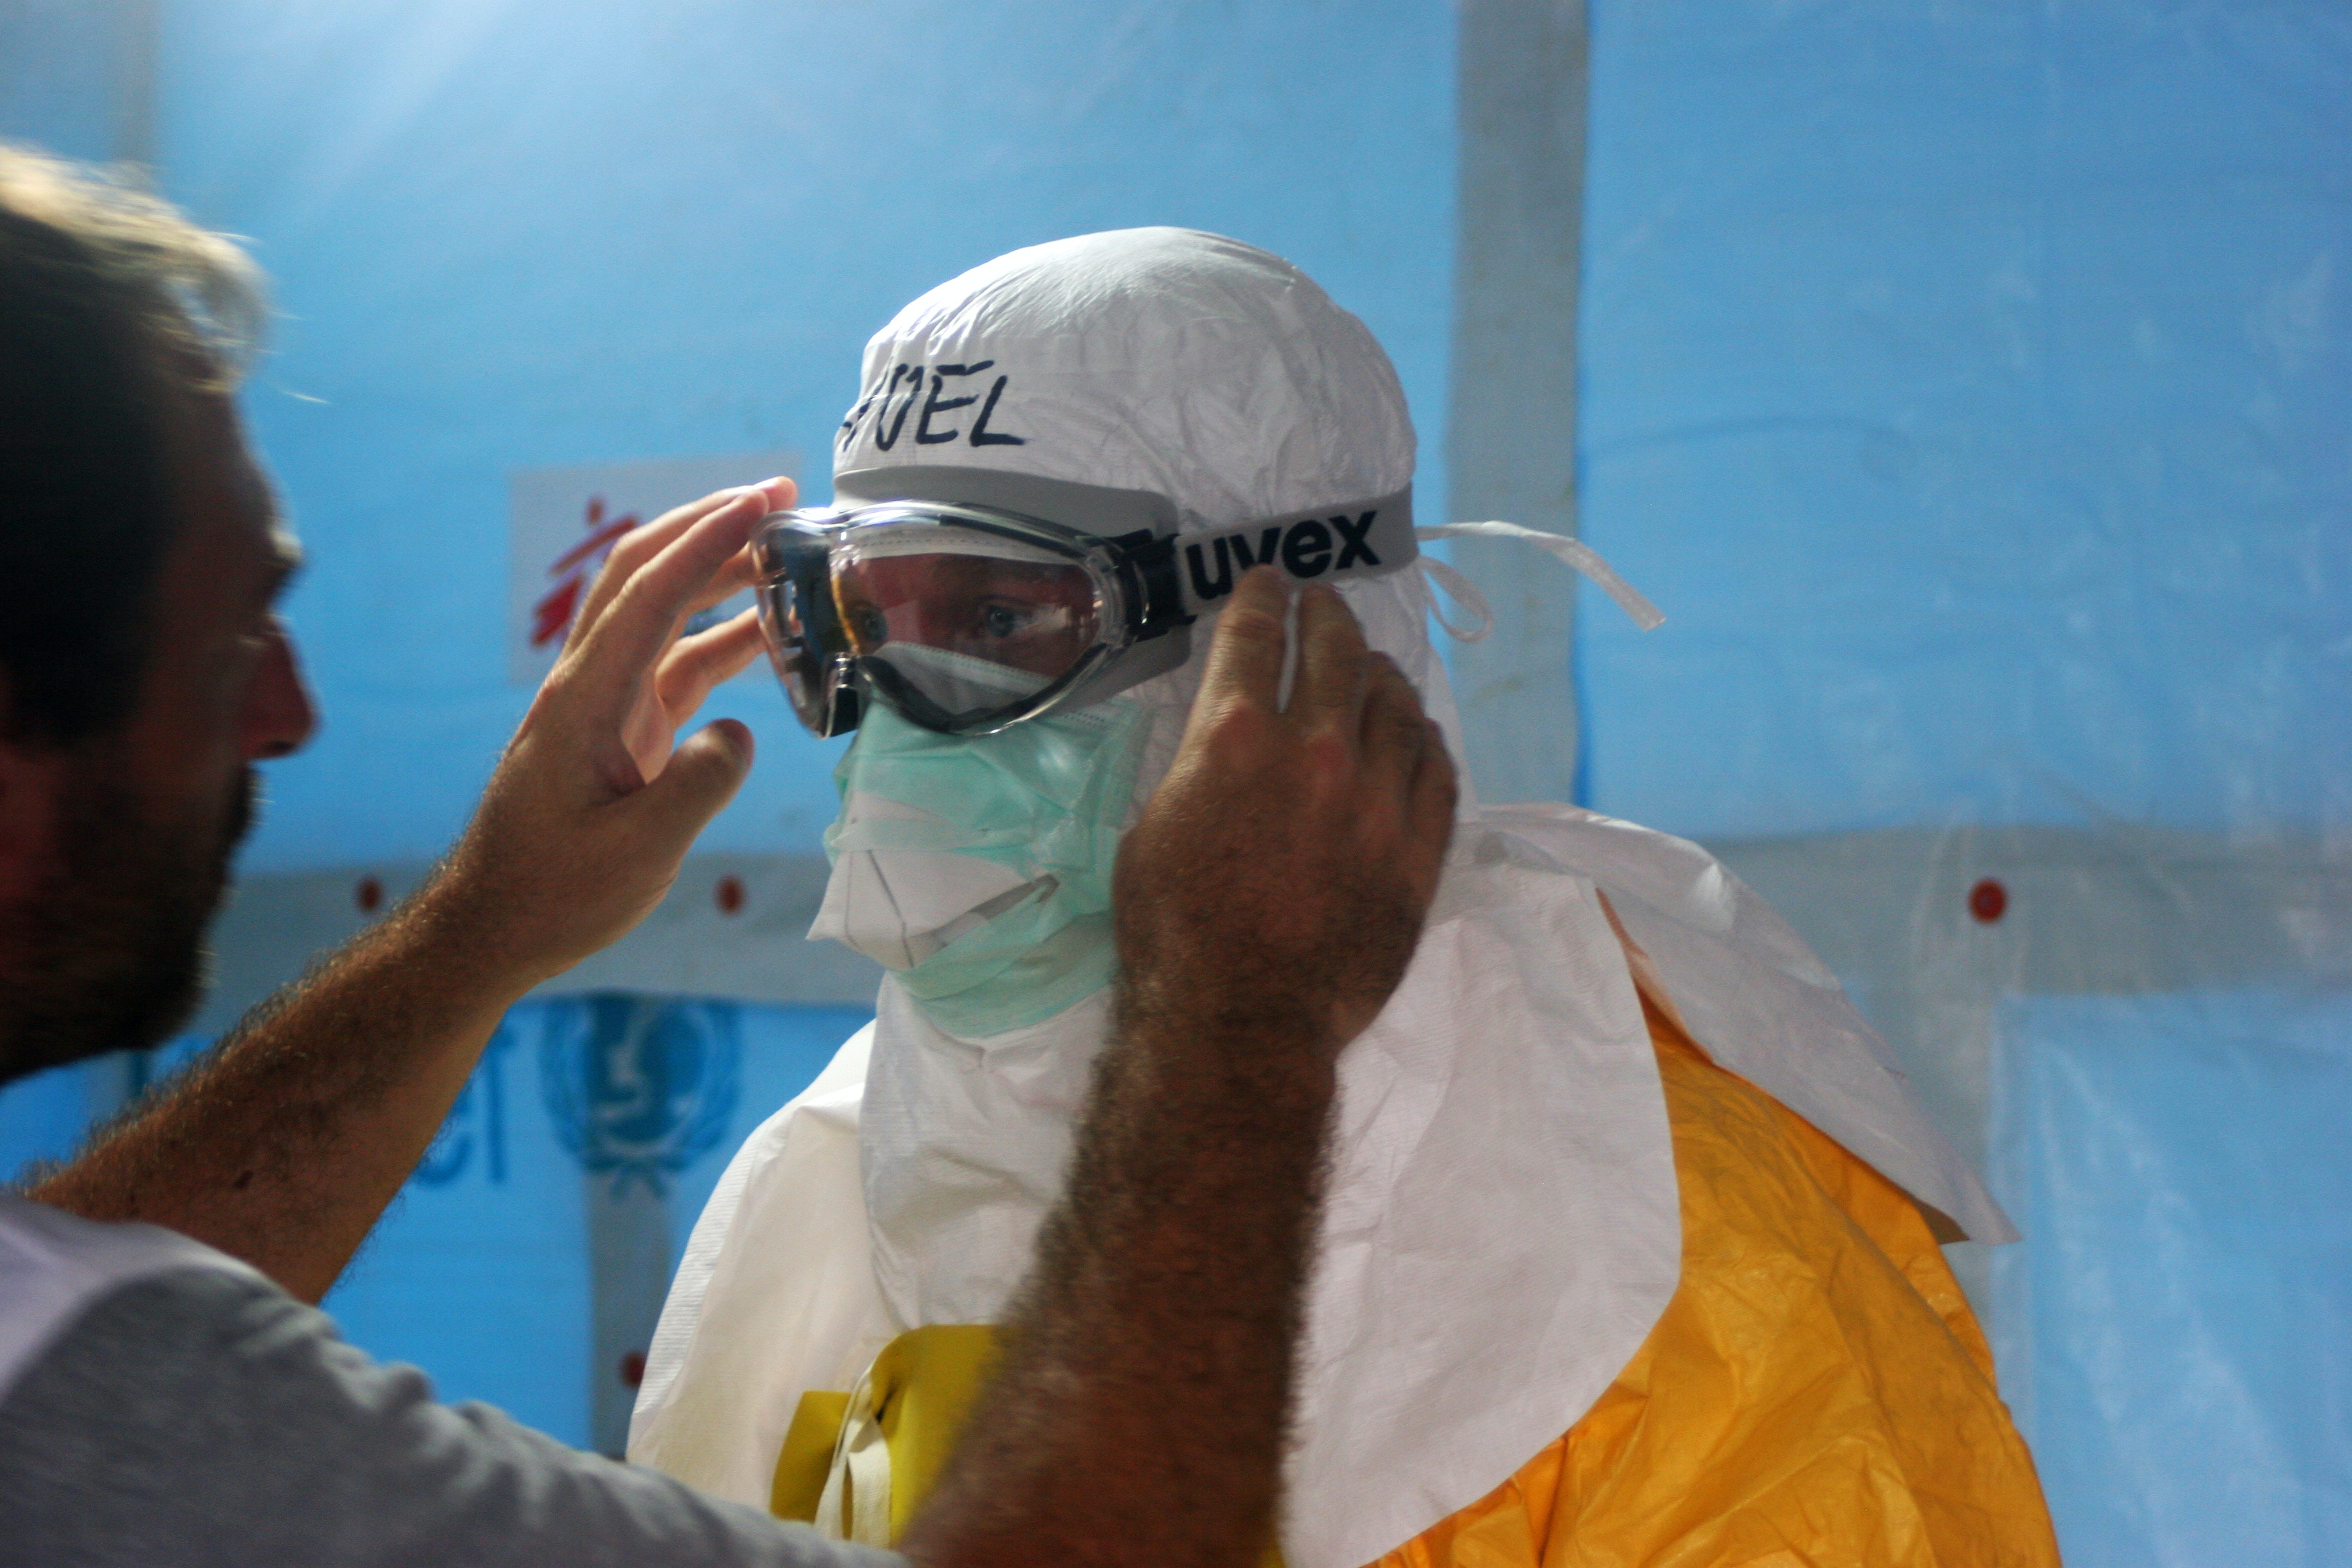
Objects detected:
Mask
Goggles